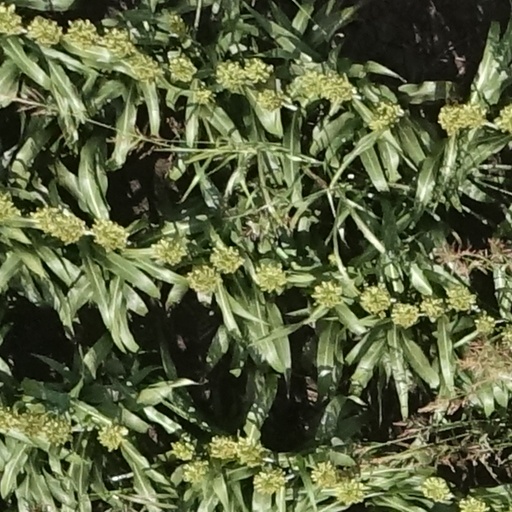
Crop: sorghum